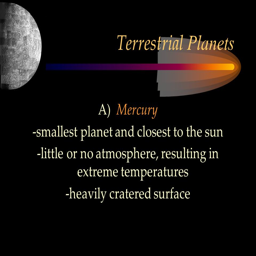
smallest planet and closest to the sun